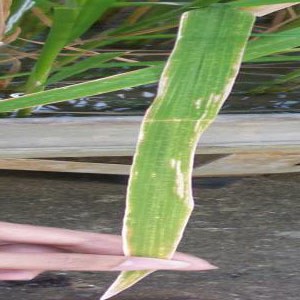
Disease: Bacterialblight